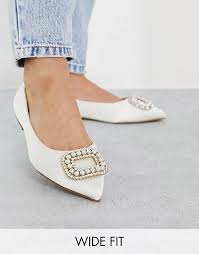
Label: Ballet Flat